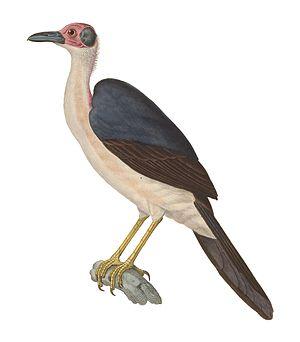
Pie chauve = Picatharte de Guinée (Picathartes gymnocephalus)
Le Picatharte de Guinée est une espèce d'oiseaux appartenant à la famille des Picathartidae, de taille moyenne, avec un long cou et une longue queue. Le Picatharte de Guinée a les parties supérieures gris-noir et les parties inférieures blanches. Il utilise sa longue queue brun foncé pour s'équilibrer, et ses cuisses sont musclées. La tête est presque dénuée de plumes, et la peau mise à nu y est jaune vif, à l'exception de deux grandes taches noires circulaires situées juste à l'arrière des yeux.